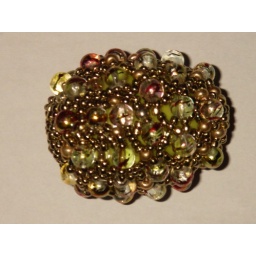
Another Golden Egg in a freestyle weave with metallic seed beads, E beads, and golden swirl glass beads.